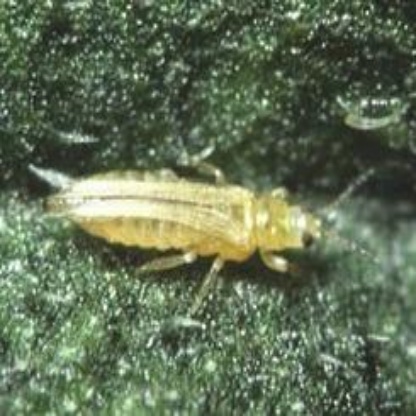
Nhãn: Bọ trĩ ( Thrips )